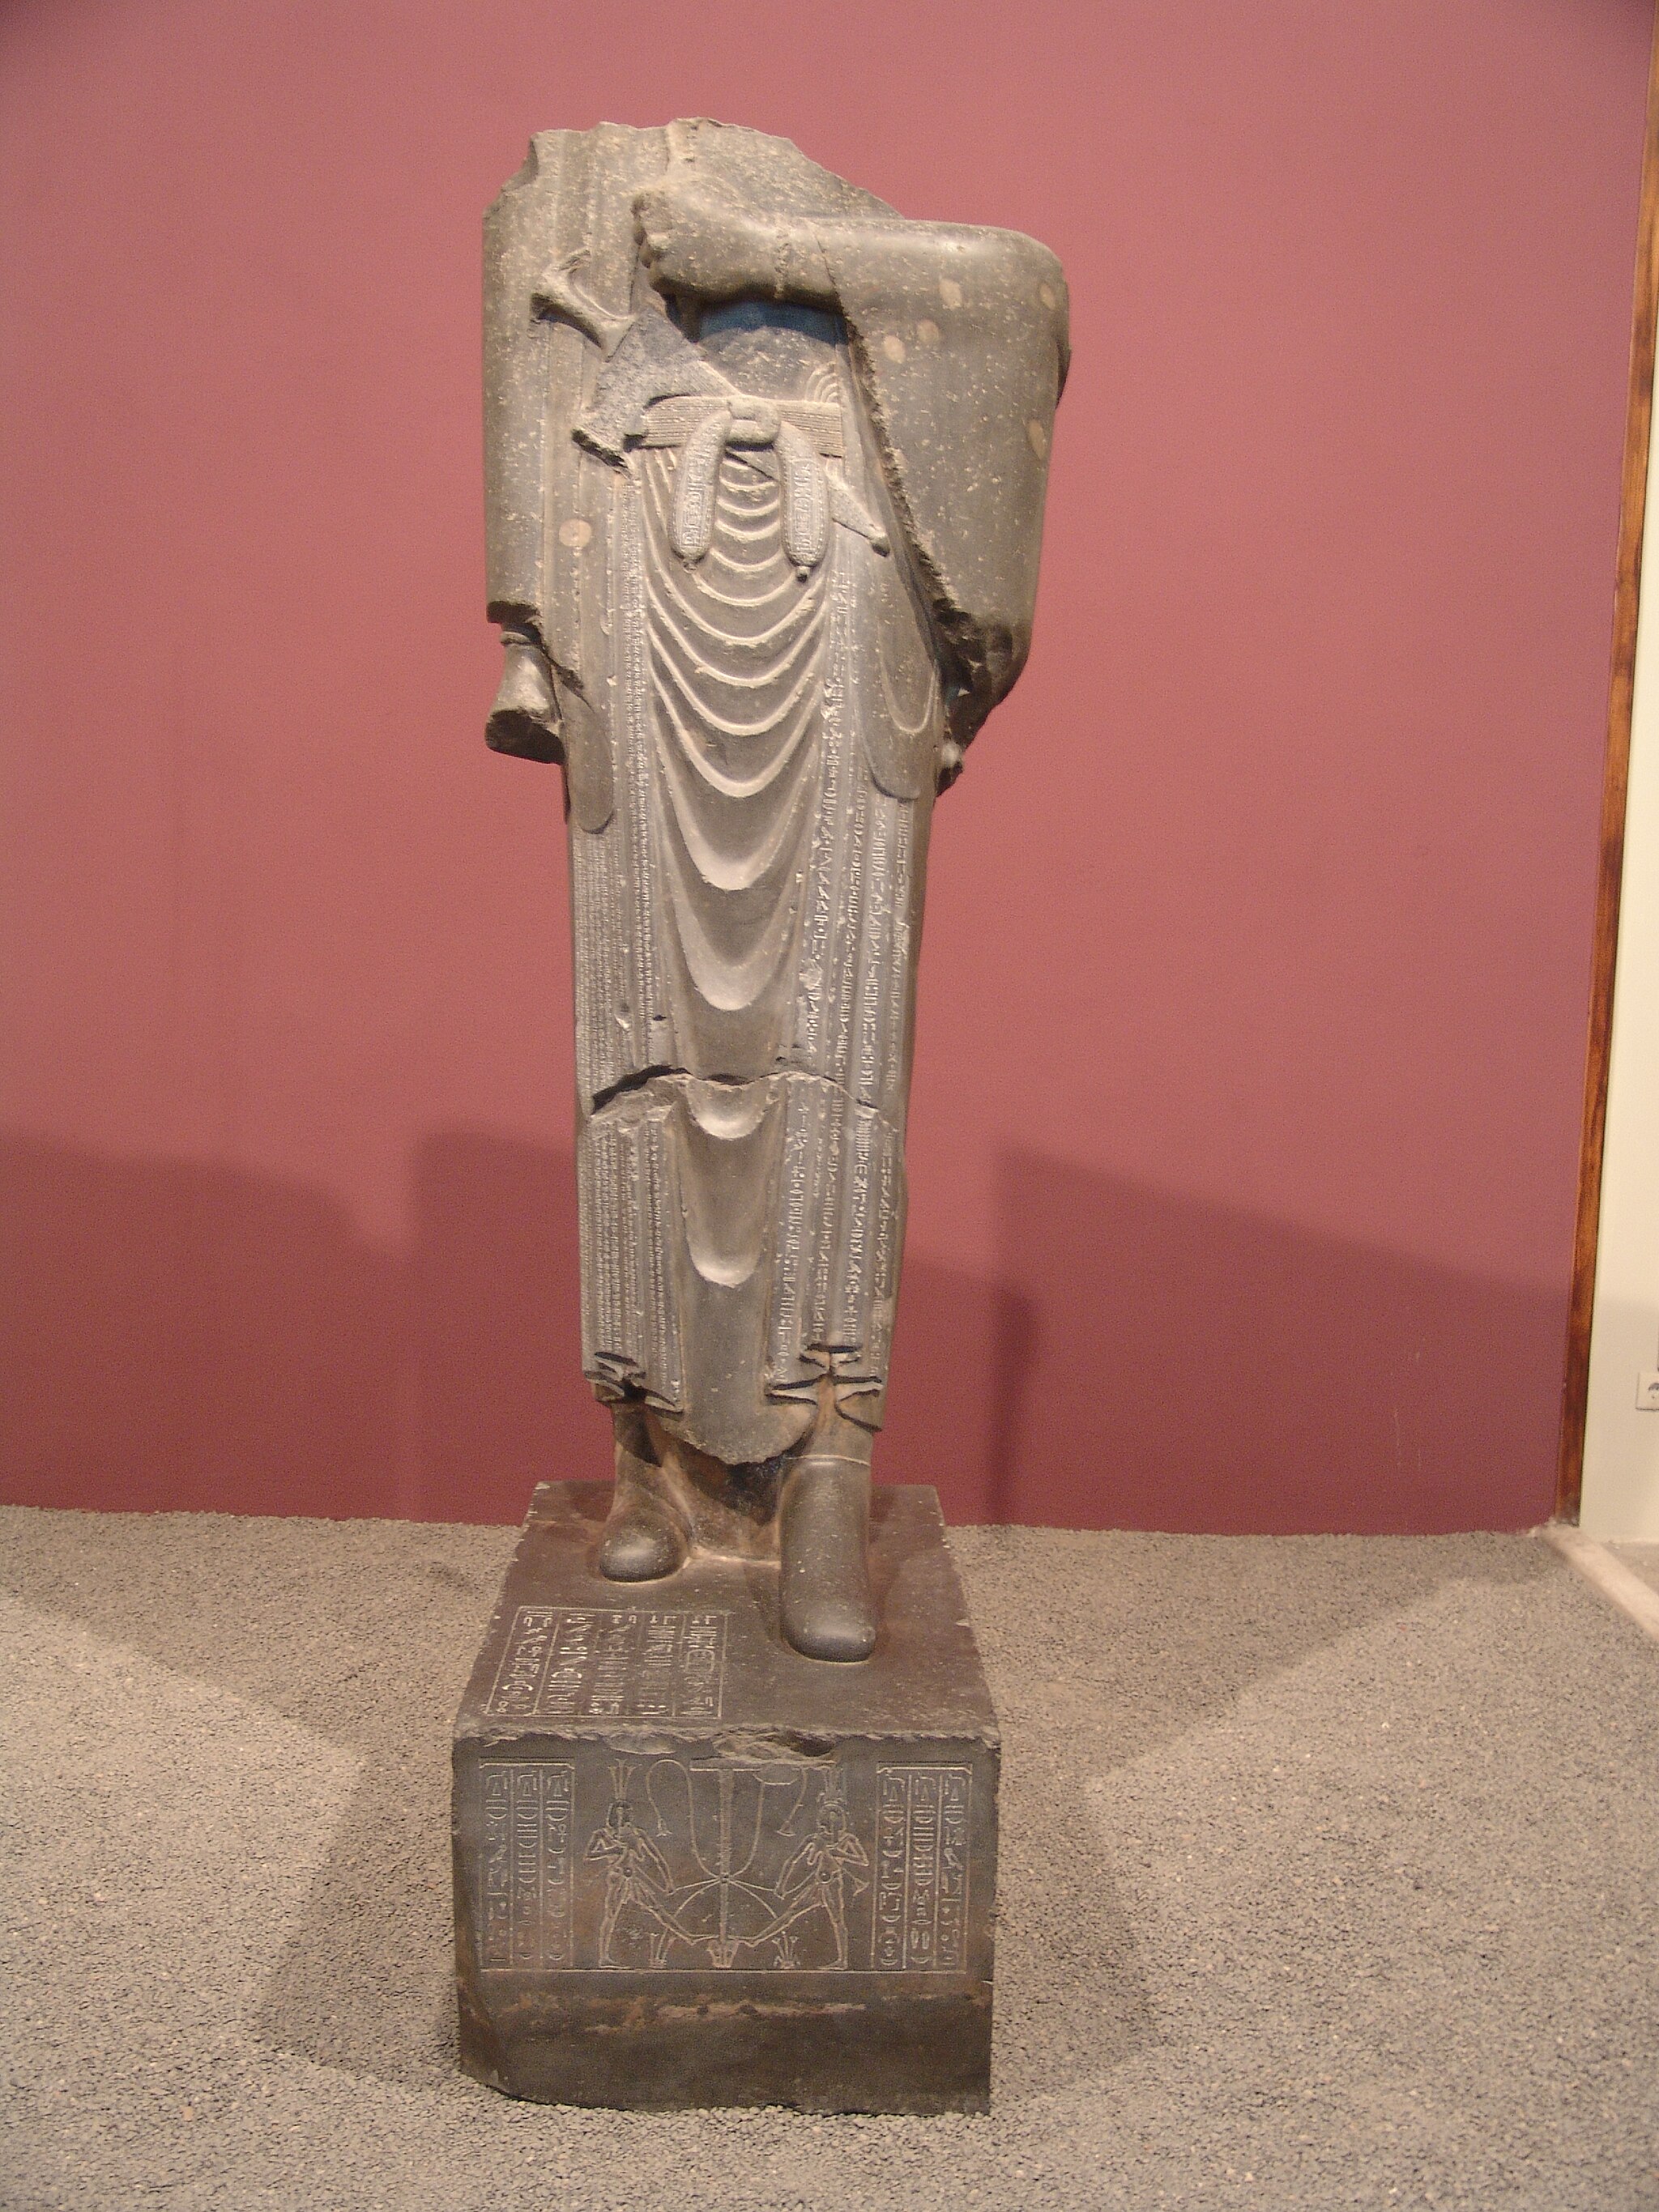
Title: National Meusem Darafsh 18
Description: نقش بار عام داریوش. کشف‌شده در تخت جمشید. موجود در موزهٔ ایران باستان
Date: 2012-12-11 13:42:06
Categories: GFDL, Taken with Sony DSC-F828, Statue of Darius I, License migration redundant, Self-published work, Photos by Darafsh Kaviyani